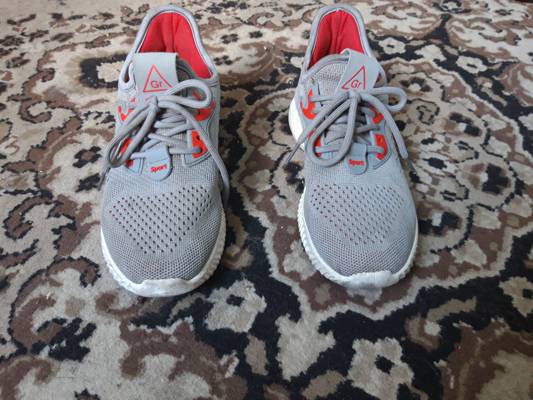
Waste category: clothes